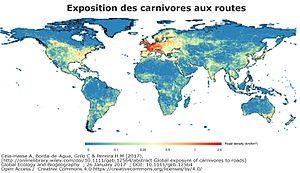
Carte des densités routières (km km−2) pour une grille de 100 km × 100 km
Le réseau routier est l'ensemble des voies de circulation terrestres permettant le transport par véhicules routiers, et en particulier, les véhicules motorisés.